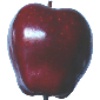
Label: red_delicious_apple